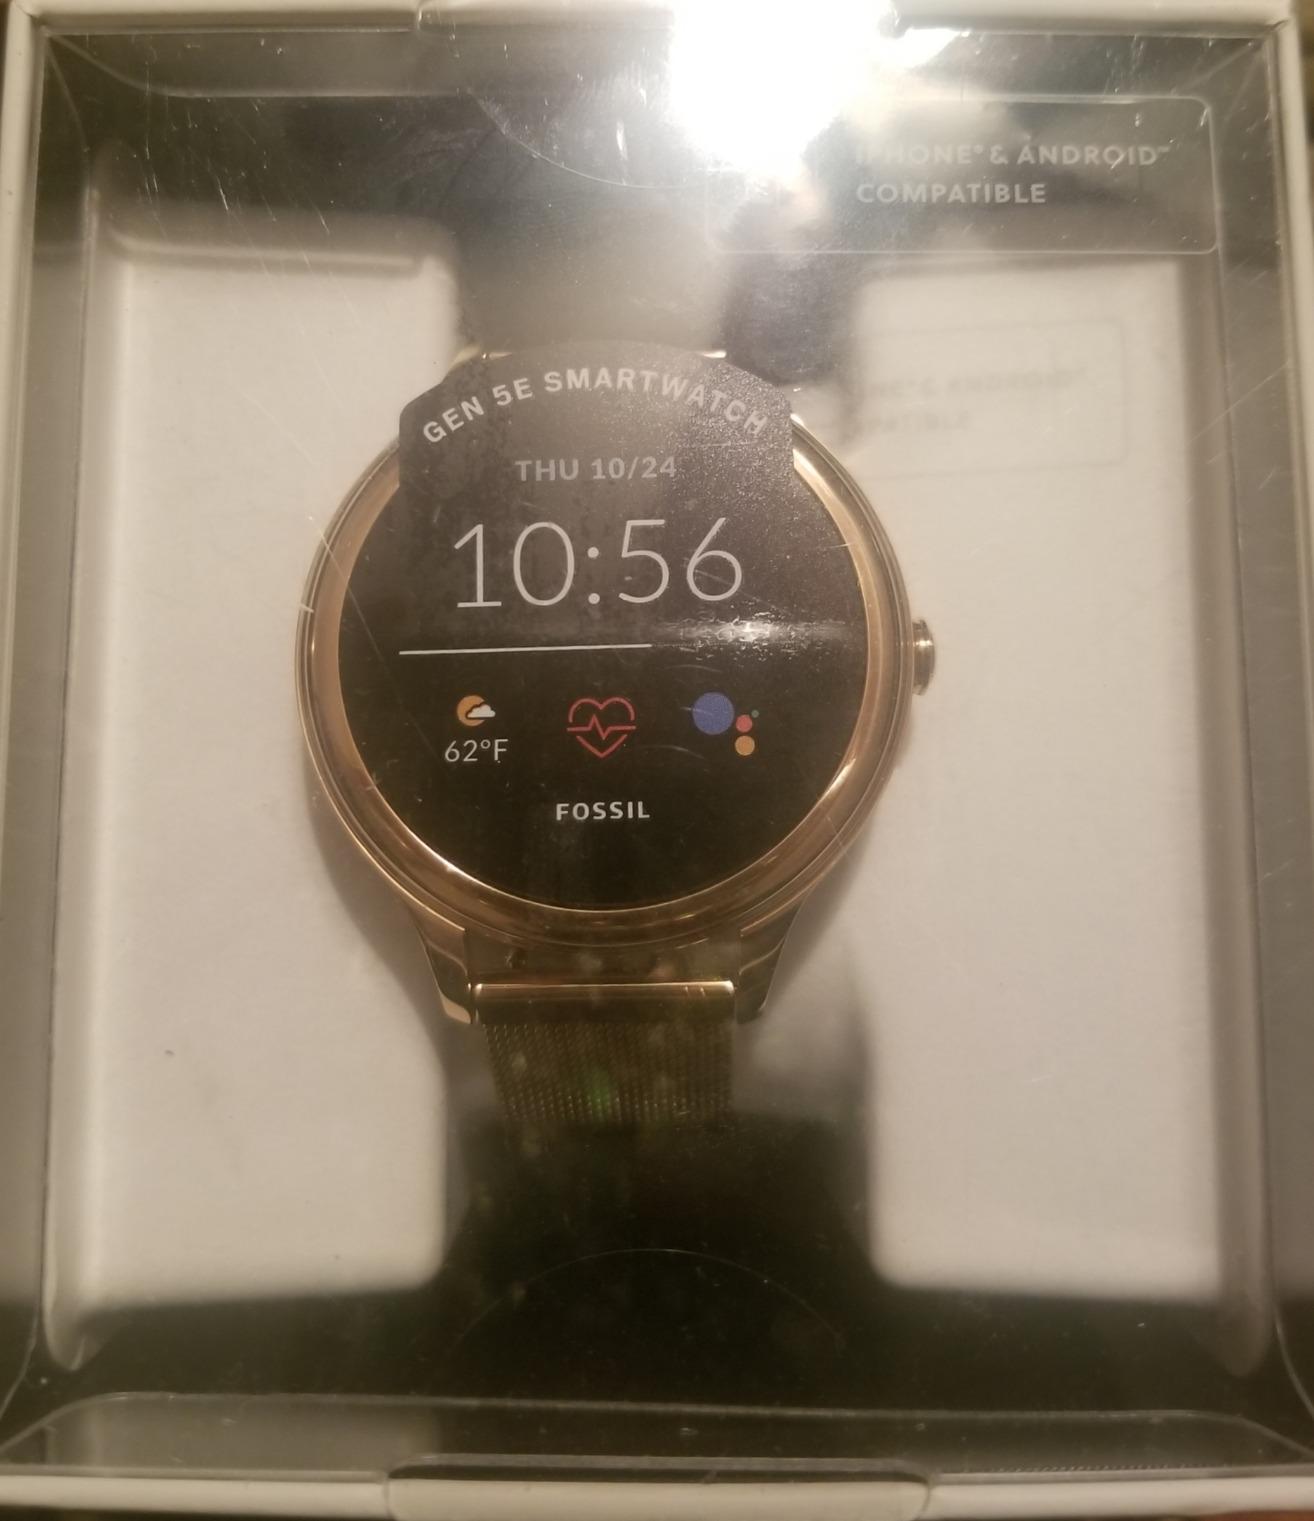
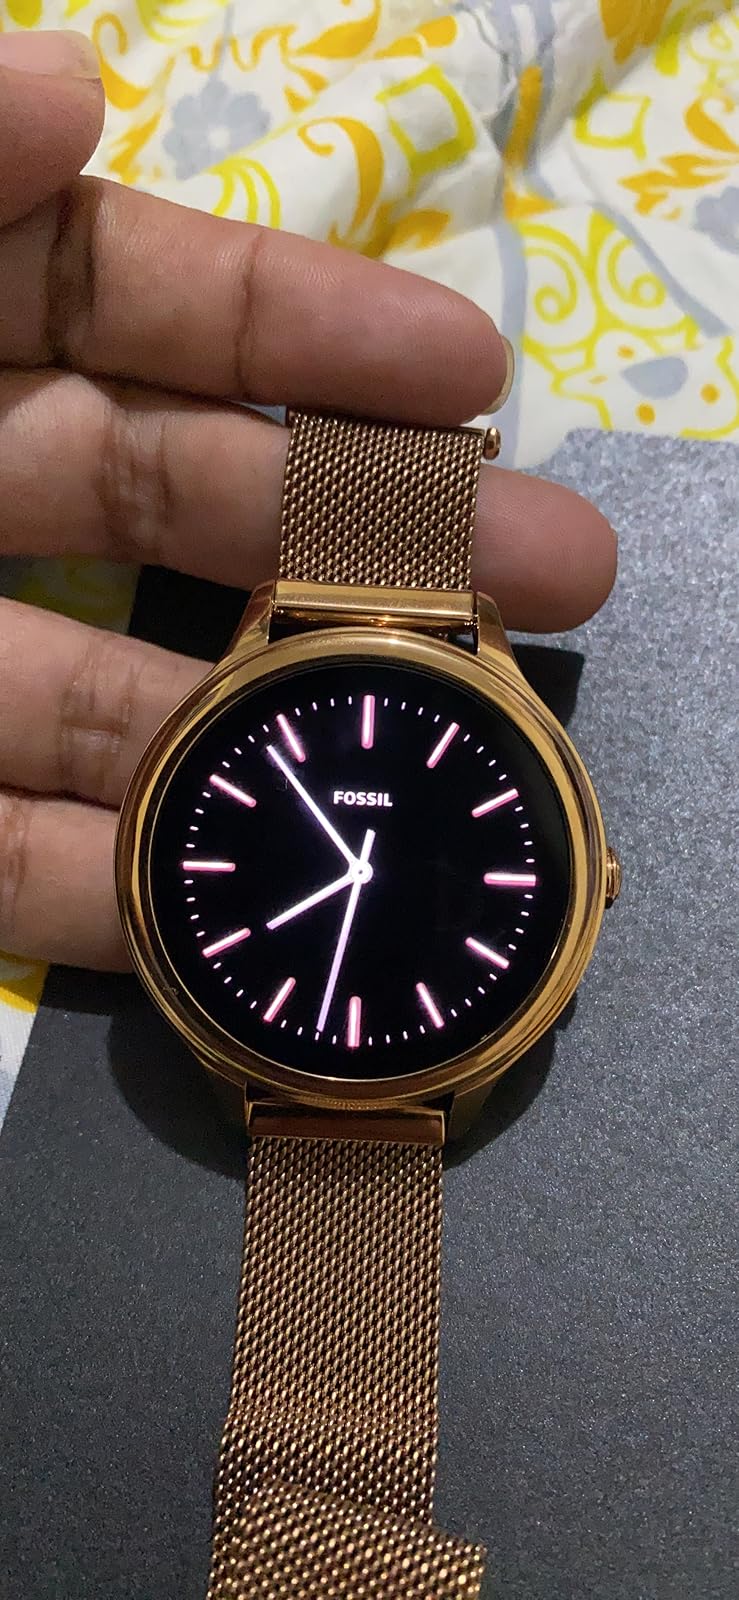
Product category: smartwatch
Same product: yes